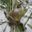
Label: frog